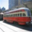
Label: streetcar